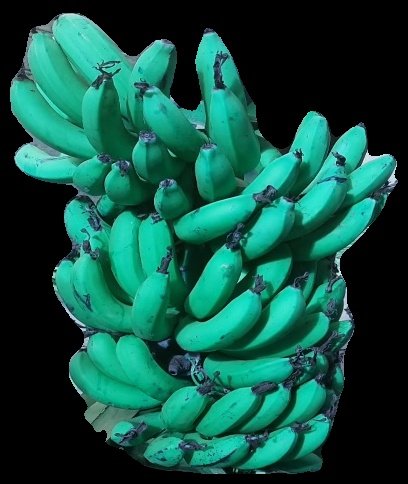
Variety: pachbale
Grade: grade3